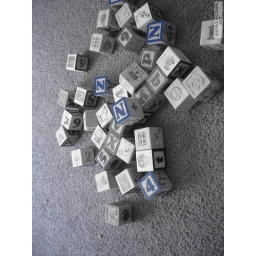
this picture was taken in black &amp;amp; white + blue. (you may use this photo any way you like)